Root system

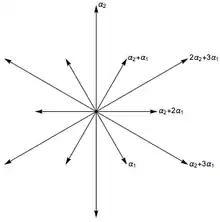
The labeled roots are a set of positive roots for the formula_33 root system, with formula_64 and formula_65 being the simple roots

Given a root system formula_2 we can always choose (in many ways) a set of positive roots. This is a subset formula_67 of formula_2 such that